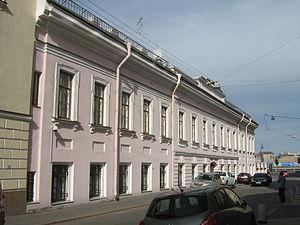
Saint-Pétersbourg. .